Margaux Avril

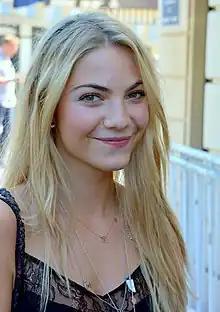
Margaux Avril Deauville in 2013

Margaux Avril (born in Paris, France, on 8 April 1991) is a French singer. She is signed to the French AZ label.